Silverdale Hoard

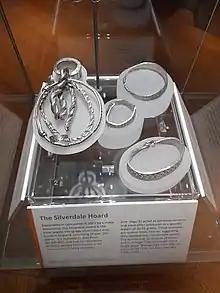
First showcase at Jorvik 2022 (top stand, with nested armbands, missing from shot)

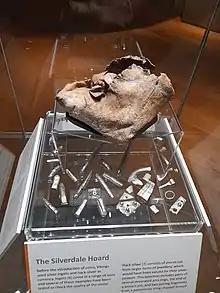
Second showcase at Jorvik 2022, including the lead container

The hoard was on display in the Harris Museum, Preston, June-August 2019 as part of an exhibition "Fearsome Craftsmen" displaying Viking craft. In February 2020, plans were announced for a bid to the National Lottery Heritage Fund for £96,000 to support a temporary display of the hoard in Silverdale village library, but this did not take place because of COVID-19. From February 2022 to October 2023, the Silverdale Hoard went on display for a year in the Jorvik Viking Centre in York; the items had undergone further conservation since last displayed to the public.